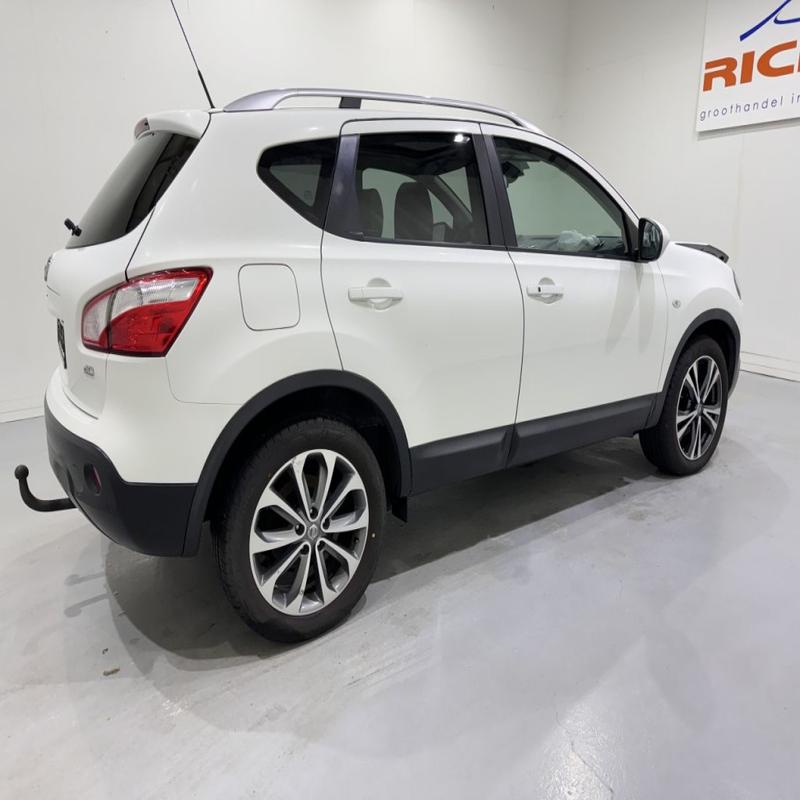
Aucun dommage détecté.
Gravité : aucun